Tourism in Italy

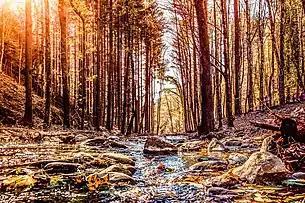
Casentinesi Forests, Emilia-Romagna

Italy has a predominantly hilly territory (equal to 41.6% of the total area). The best known Italian hilly areas in the world are Langhe, Montferrat, Brianza, Berici Hills, Euganean Hills, Chianti, Colline Metallifere, Alban Hills, Gargano and Murge, while notable locations include Erice, Civita di Bagnoregio, Maratea, Ravello, Urbino, Brisighella, Cortona, Asolo, Ostuni and Cervo. The attraction of tourists to the Italian hills is mainly due to the mild climate, natural beauty and landscape, and historic and artistic centres, with agritourism, resorts, hotels and restaurants that are widespread in these territories.